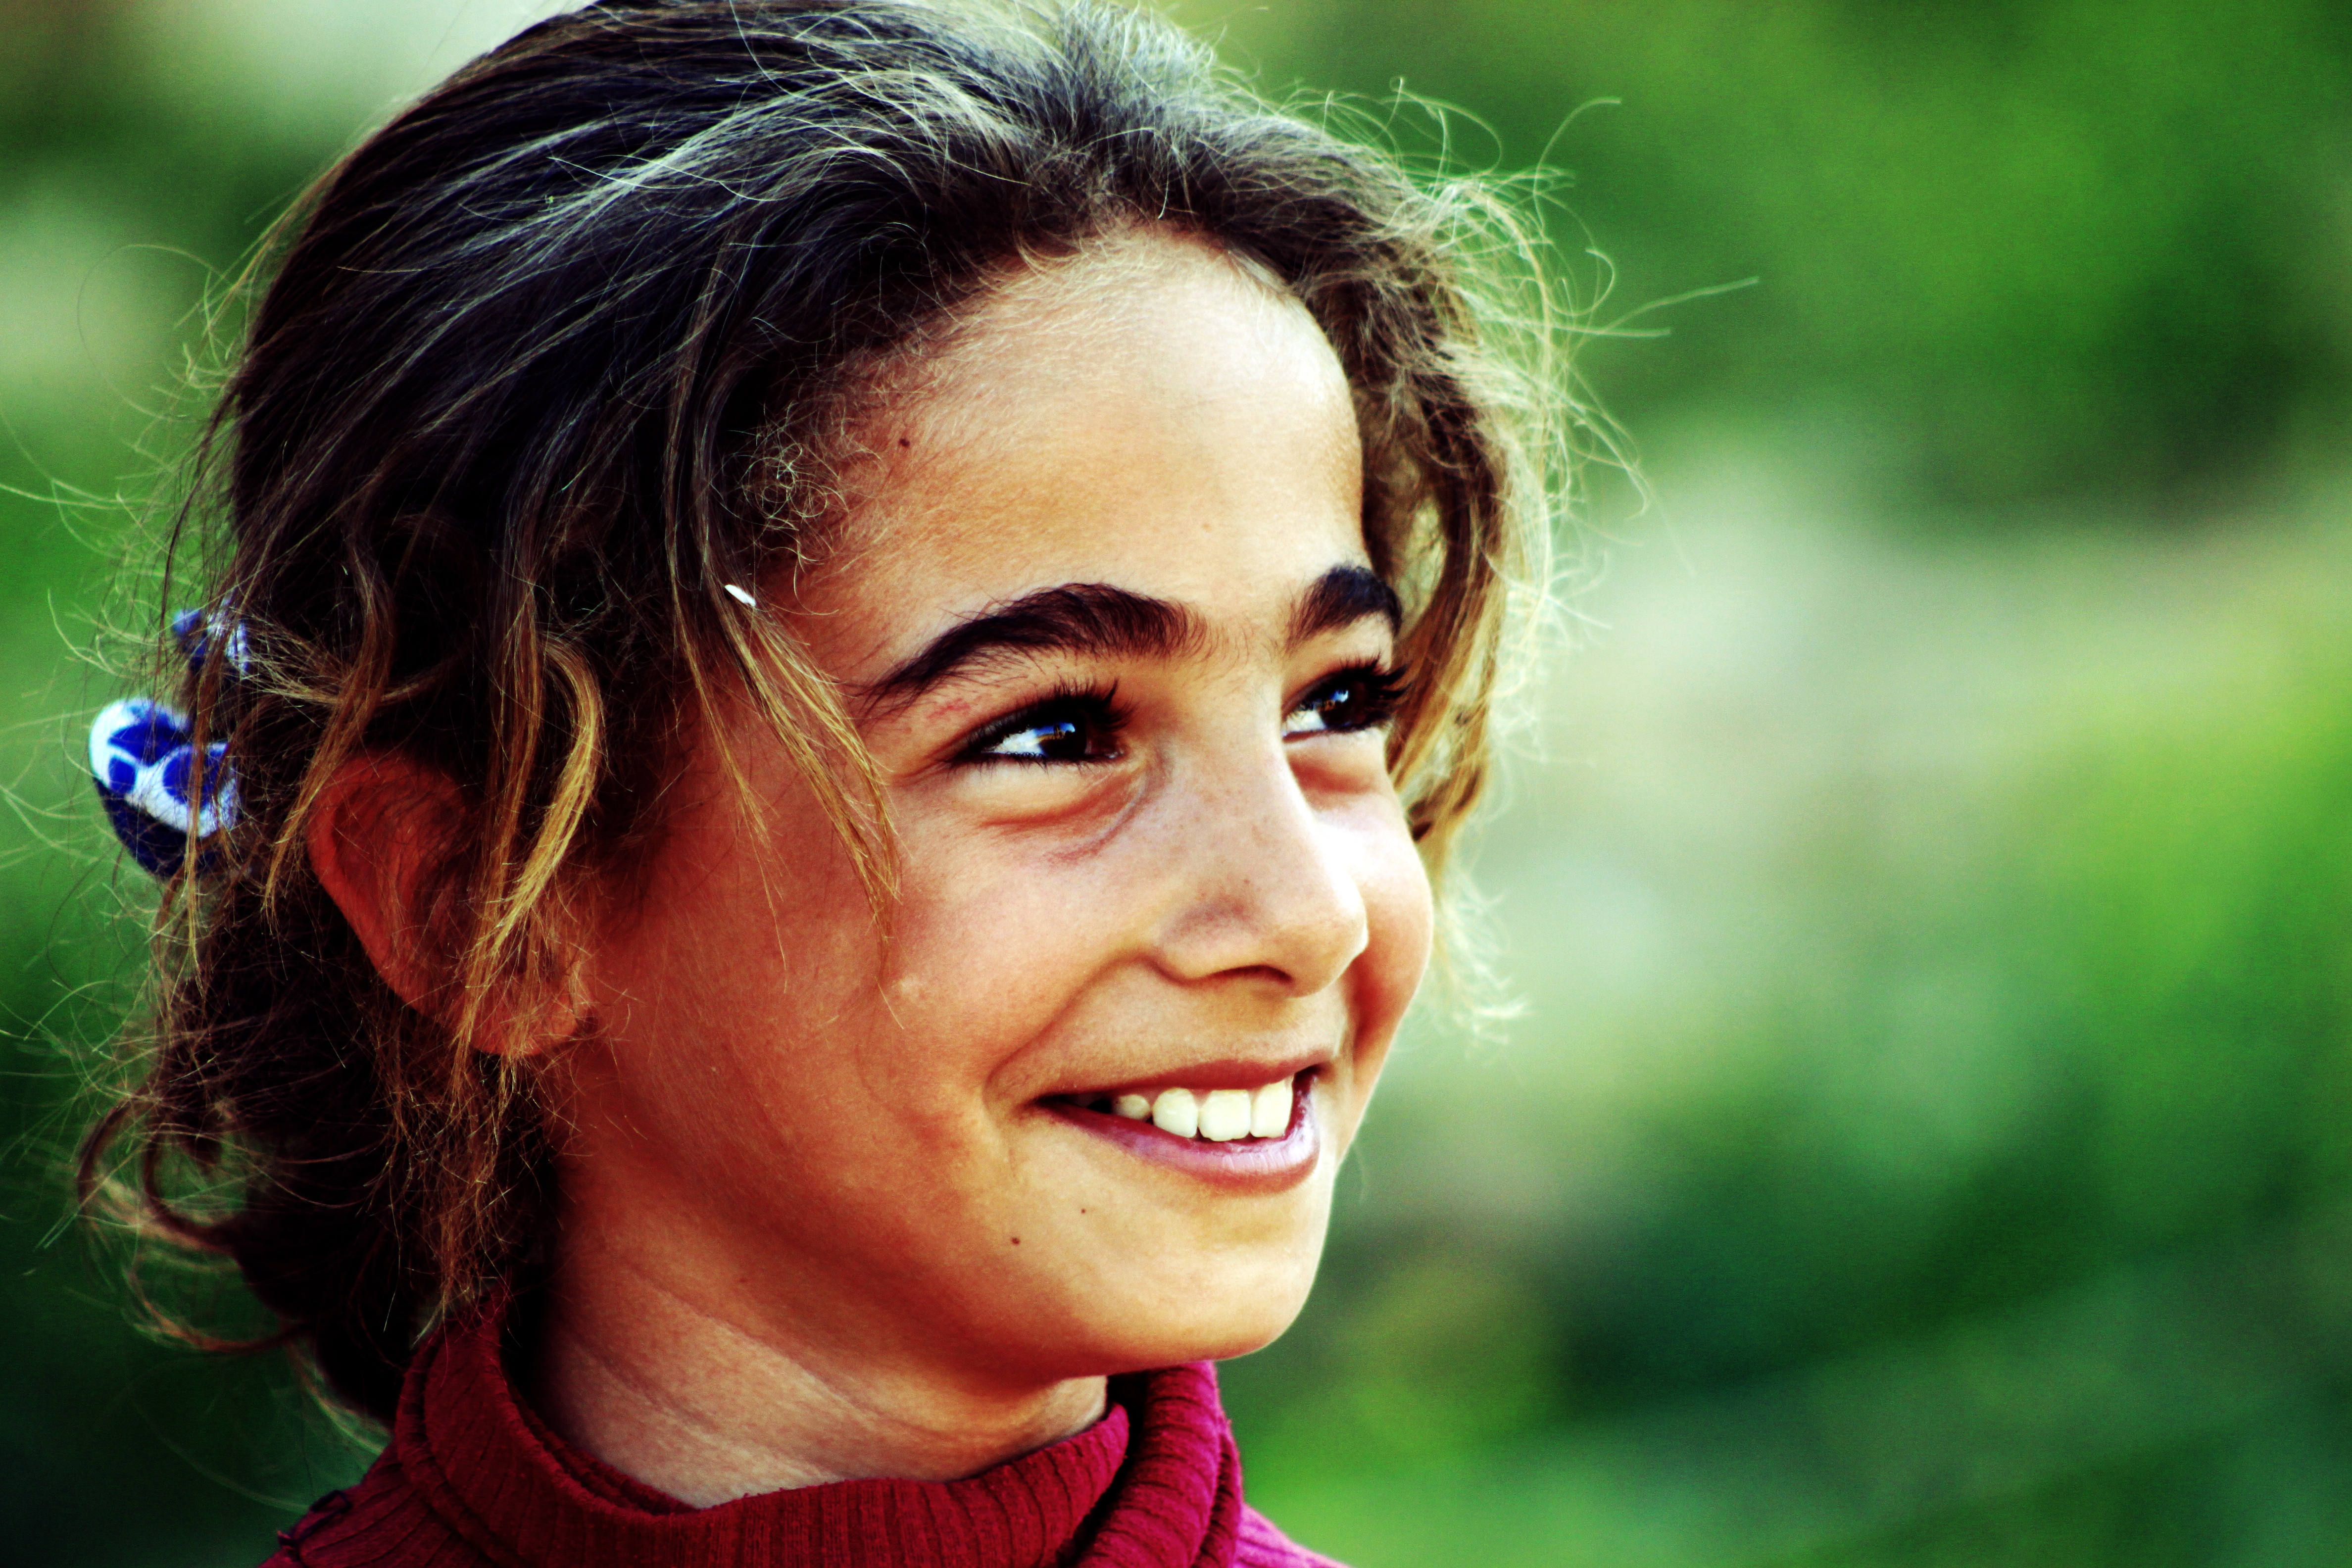
person, girl, woman, hair, photography, portrait, model, red, child, lady, facial expression, hairstyle, smile, close up, face, eyes, eye, head, skin, beauty, organ, laughter, emotion, child portrait, photo shoot, brown hair, portrait photography